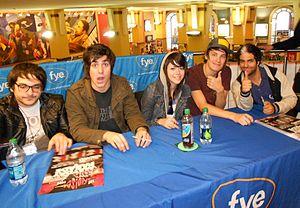
We Are the In Crowd est un groupe de pop punk américain, originaire de Poughkeepsie, dans l'État de New York, formé en 2009. Le groupe est composé de Taylor Jardine, Jordan Eckes, Mike Ferri, Rob Chianelli, et Cameron Hurley. Ils publient leur premier EP, Guaranteed to Disagree, le 8 juin 2010, et suivent avec leur premier album, Best Intentions, en 2011. Leur deuxième album studio, Weird Kids, est publié le 18 février 2014. Le groupe annonce une pause en février 2016.